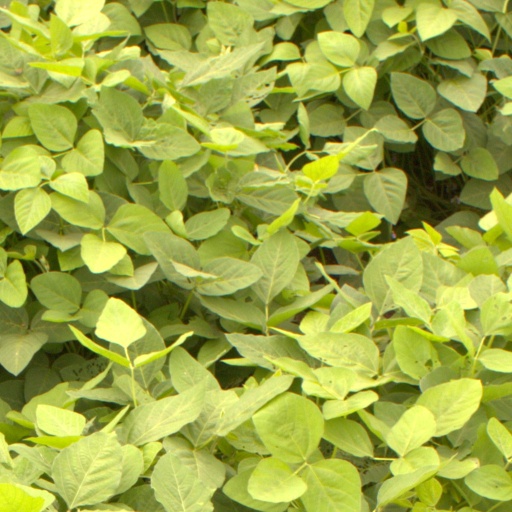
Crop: soybean